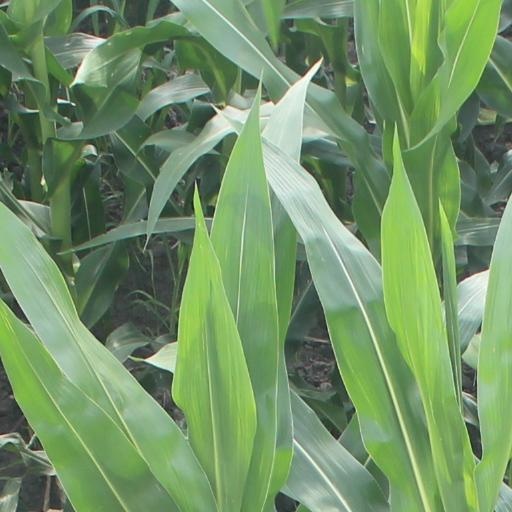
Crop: maize; corn